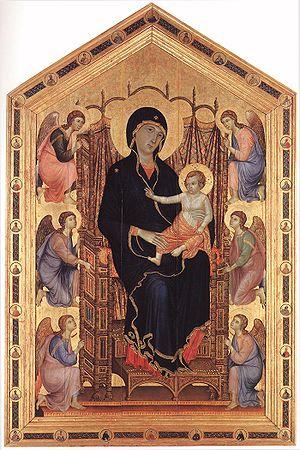
La Vierge en majesté, appelée Maestà en italien, est dans l'iconographie chrétienne, une figure de la représentation artistique de la Vierge Marie figurant trônant dans le monde terrestre. À partir de 1348, la Vierge de l'humilité remplace progressivement la Vierge en majesté, la peste noire qui ravage l'Europe incitant à la création de tableaux plus humanisés.
Cenni di Pepo dit Cimabue est un peintre majeur de la pré-Renaissance italienne né vers 1240 à Florence et mort vers 1302 à Pise.
La Salle des Maestà des Offices à Florence est une des premières salles de la Galerie des Offices, un des musées de la ville de Florence en Toscane, qui expose conjointement trois tableaux de Vierge au trône dans le but culturel de comparer l'évolution de style, dans un même sujet, de trois primitifs italiens contemporains, innovateurs de la pré-Renaissance : Duccio, Cimabue et Giotto.